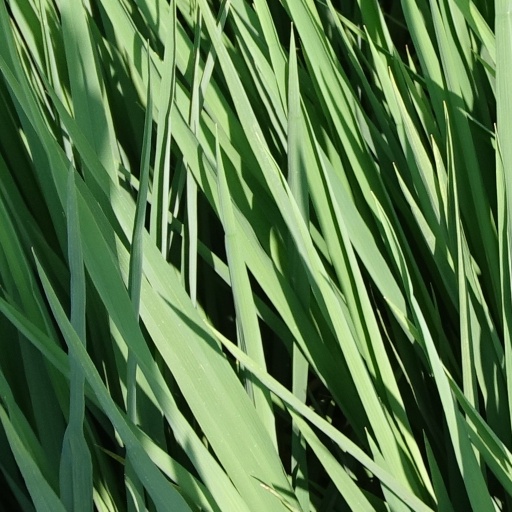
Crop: rice